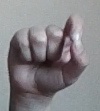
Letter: fa